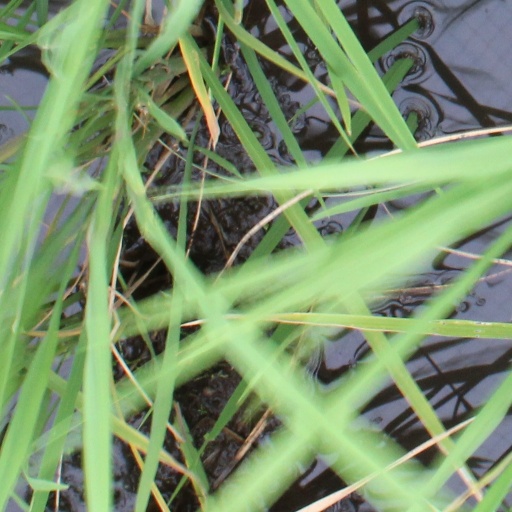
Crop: rice